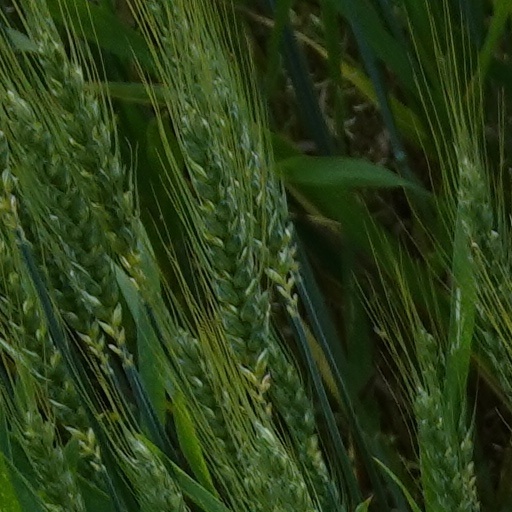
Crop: wheat